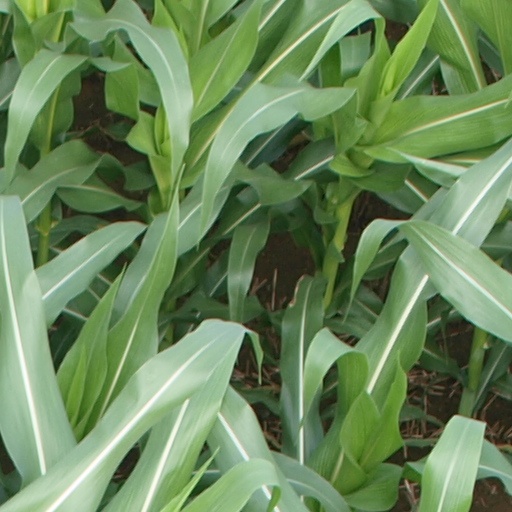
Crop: maize; corn